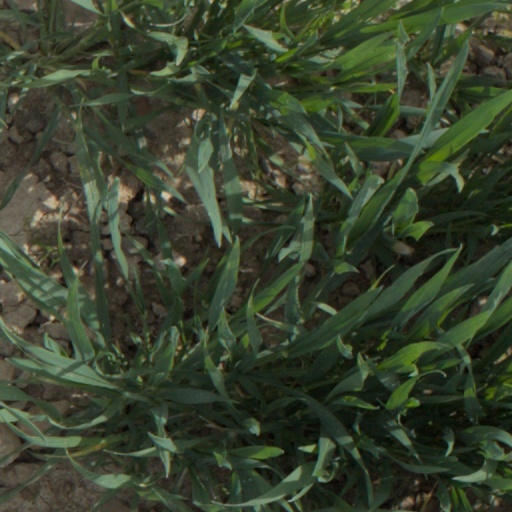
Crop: wheat